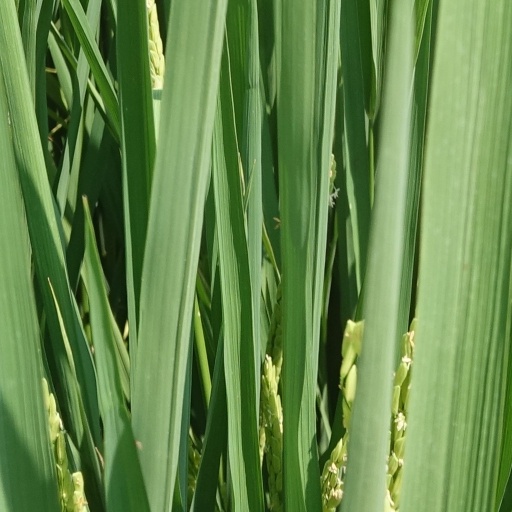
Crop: rice